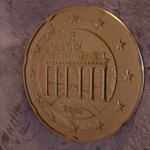
Coin value: 20cents
Country: de
Edition: standard